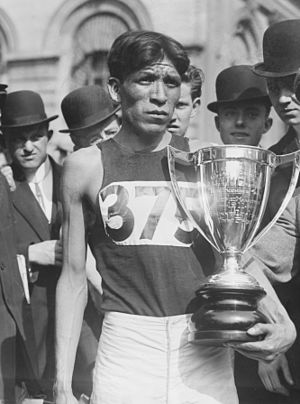
Hopi
Hopien Lewis Tewanima, der vandt sølv i 10.000 m løb ved OL 1912.
Hopi-folket er et oprindelig amerikansk folkeslag af sydvestlige pueblo-folkeslag, der i dag bor fortrinsvis på Hopi-reservatet i nordøstlige Arizona. De betragtes sammen med zuni-folket som efterkommere af den forhistoriske anasazikultur, der byggede større bygninger som Taos Pueblo og levede i grotteboliger i bjergene af New Mexico.